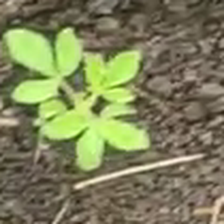
Weed species: Sicklepod_(Senna obtusifolia)